Charles Albert of Sardinia

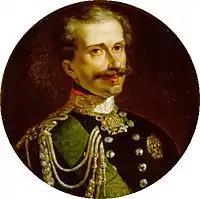
Carlo Alberto in the Anti-Austrian period

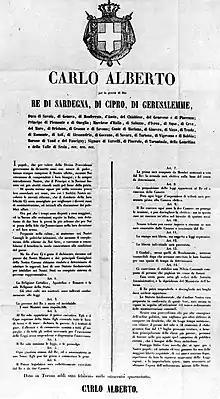
Edict of 8 February 1848 which informed the public of the concession of the Statute and outlined its contents in 14 articles

Notwithstanding this conservatism, Charles Albert established a Council of State of 14 members who were to investigate the laws and make some moves to modernize the country. He abrogated the special exemptions on import duty for members of the royal family and royal officials, abolished torture, prohibited the mutilation of the corpses of executed criminals and the confiscation of the property of criminals. He also gave notable attention to culture. In 1832, he established the "Pinacoteca Regia e della Galleria Reale" in the Palazzo Madama (now the Turin City Museum of Ancient Art) and the library of the Palazzo Reale, he built several monuments and palaces, refounded the Academy of Art as the Accademia Albertina in 1833 and established the "Royal Foundation for the Study of the History of the Fatherland", which would become the model for all the similar foundations for historical studies established in the nineteenth century, in the same year.